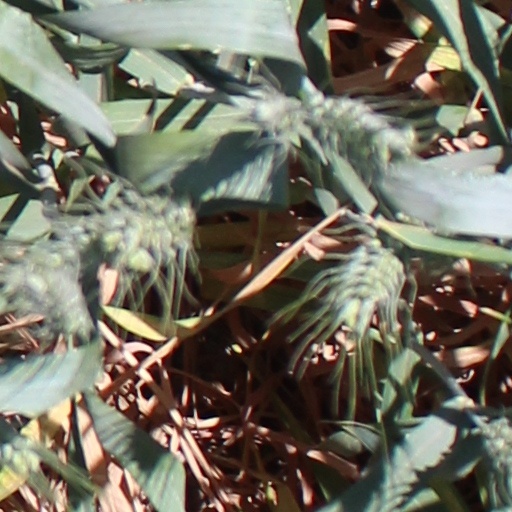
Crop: wheat